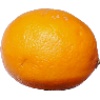
Label: Lemon Meyer 1